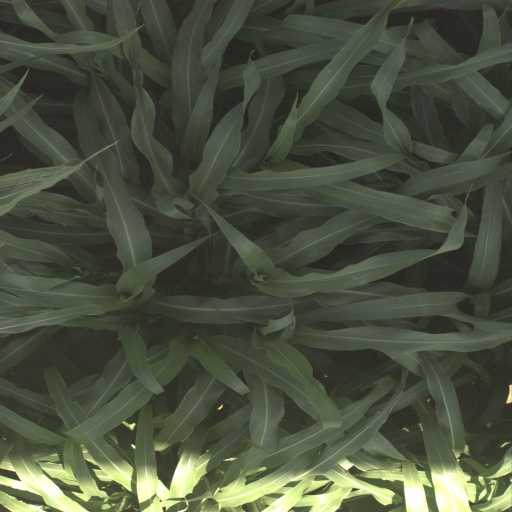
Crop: sorghum